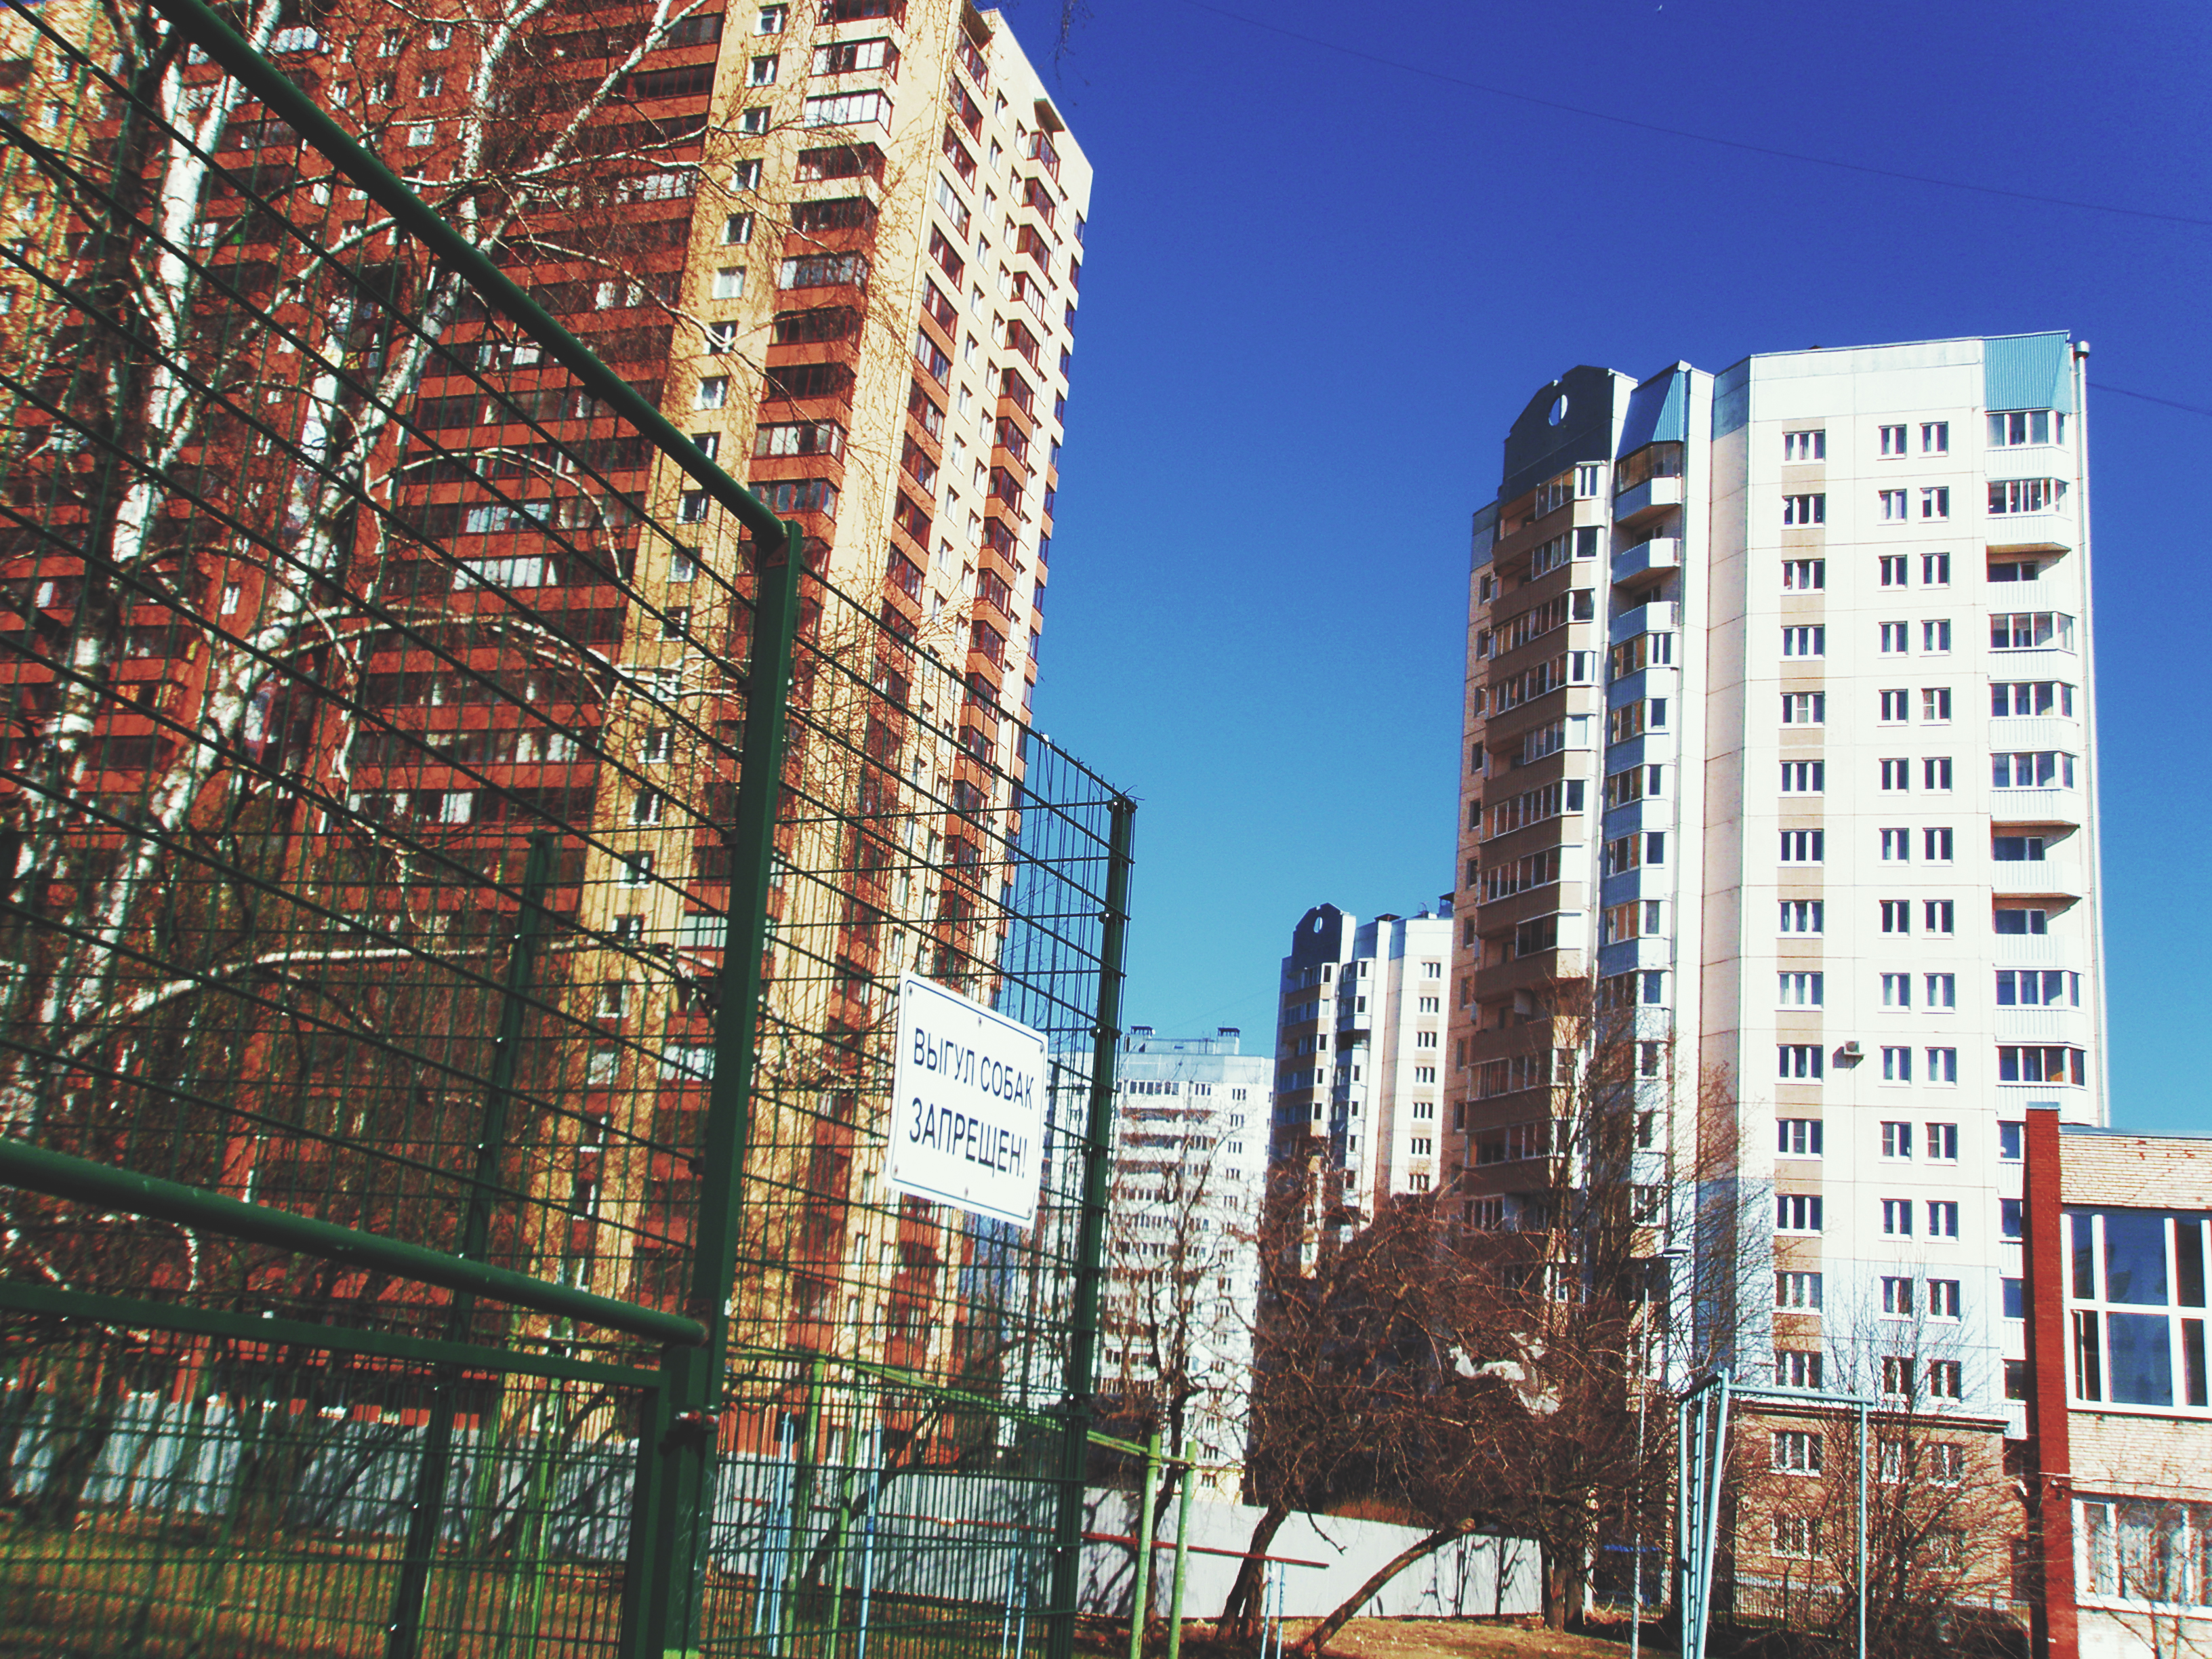
images, building, sky, skyscraper, daytime, property, window, tower block, lighting, urban design, condominium, biome, cityscape, residential area, city, tower, commercial building, real estate, morning, facade, metropolitan area, metropolis, Tints and shades, mixed use, urban area, human settlement, symmetry, reflection, house, apartment, downtown, suburb, headquarters, road, metal, tree, street, electricity, landscape, winter, skyline, corporate headquarters, night, evening, traffic, pattern